List of Lucifer characters

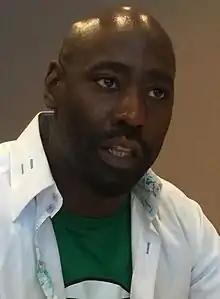
D. B. Woodside

Amenadiel Canaan, portrayed by D. B. Woodside, is an angel, Lucifer's older brother, and the eldest of all their siblings. His physical powers are similar to Lucifer's, and he can also slow down time. He arrives in Los Angeles to encourage Lucifer to go back to Hell, and failing that, he attempts to force Lucifer back in different ways. He grows closer to Lucifer through the seasons, through various circumstances. Like his brother, Lucifer, Amenadiel has more than one name; Amenadiel's angelic name literally means "Truly God-given", and one of his descriptive names/titles is "Firstborn" (as was revealed to be one of them in season 2). "Dr. Canaan" is an alias used by Amenadiel when posing as a new colleague of Dr. Linda Martin, referencing the ancient civilization of the same name.